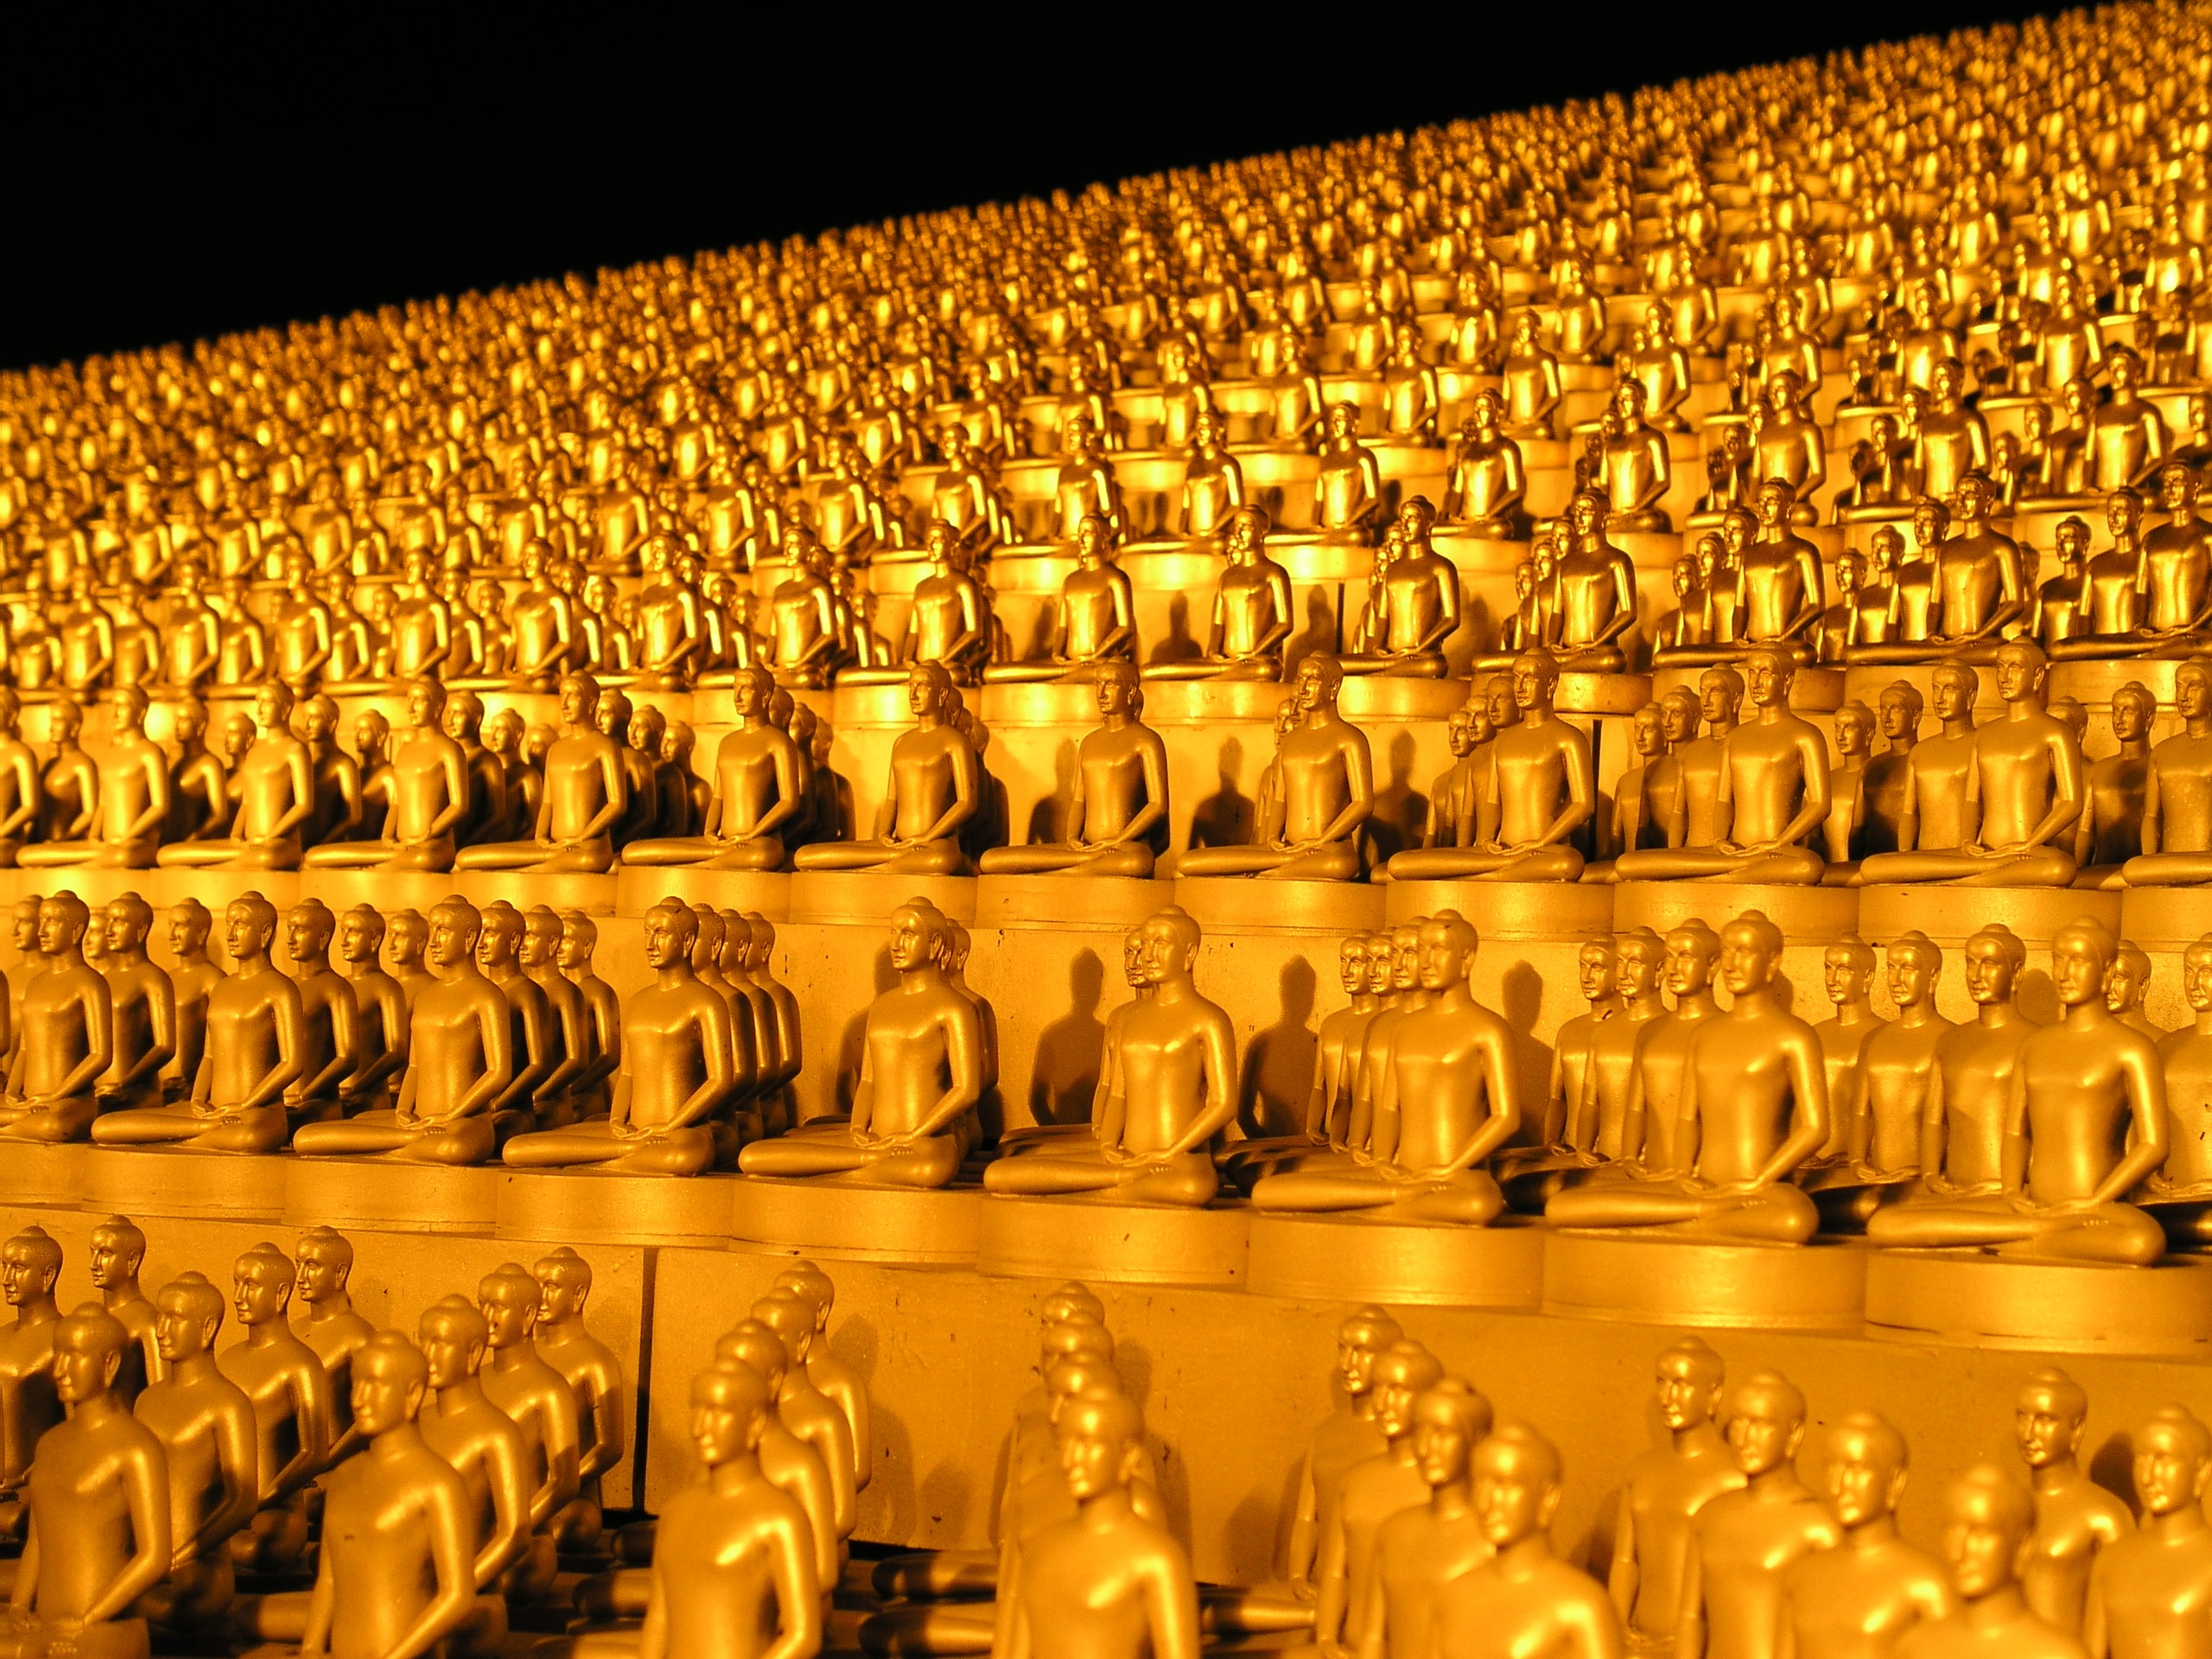
auditorium, monument, buddhism, religion, thailand, gold, temple, statues, sphere, buddha, million, thai, pagoda, wat, buddhists, dhammakaya pagoda, phra dhammakaya, more than, budhas, dhammakaya movement